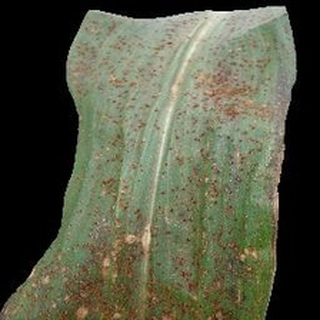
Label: corn_common_rust